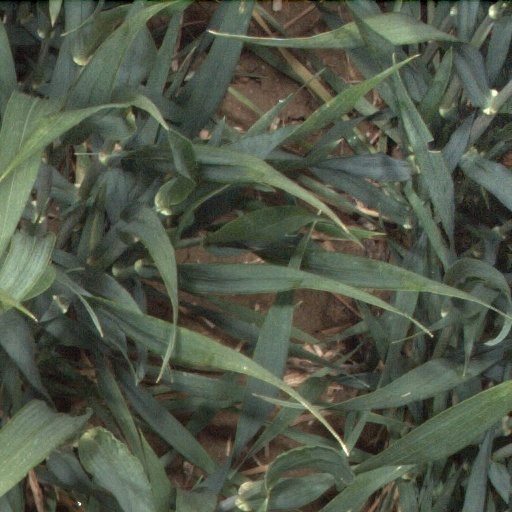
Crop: wheat